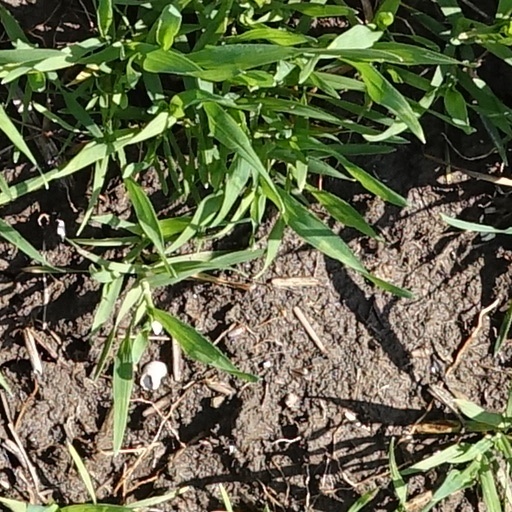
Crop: wheat